PlayStation 3

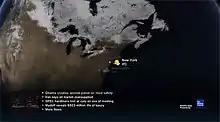
The "Life with PlayStation" application showing weather forecasts and news headlines for New York City. Screenshot taken at approximately 8pm PST

PlayMemories is an optional stereoscopic 3D (and also standard) photo viewing application, which is installed from the PlayStation Store at 956 MB. The application is dedicated specifically to 3D photos and features the ability to zoom into 3D environments and change the angle and perspective of panoramas. It requires system software 3.40 or higher; 3D photos; a 3D HDTV, and an HDMI cable for the 3D images to be viewed properly.